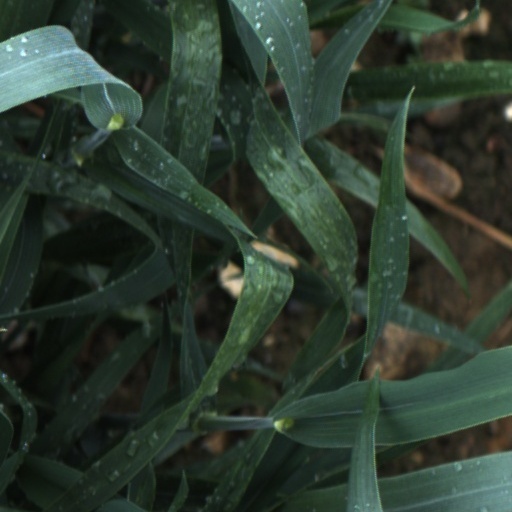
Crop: wheat